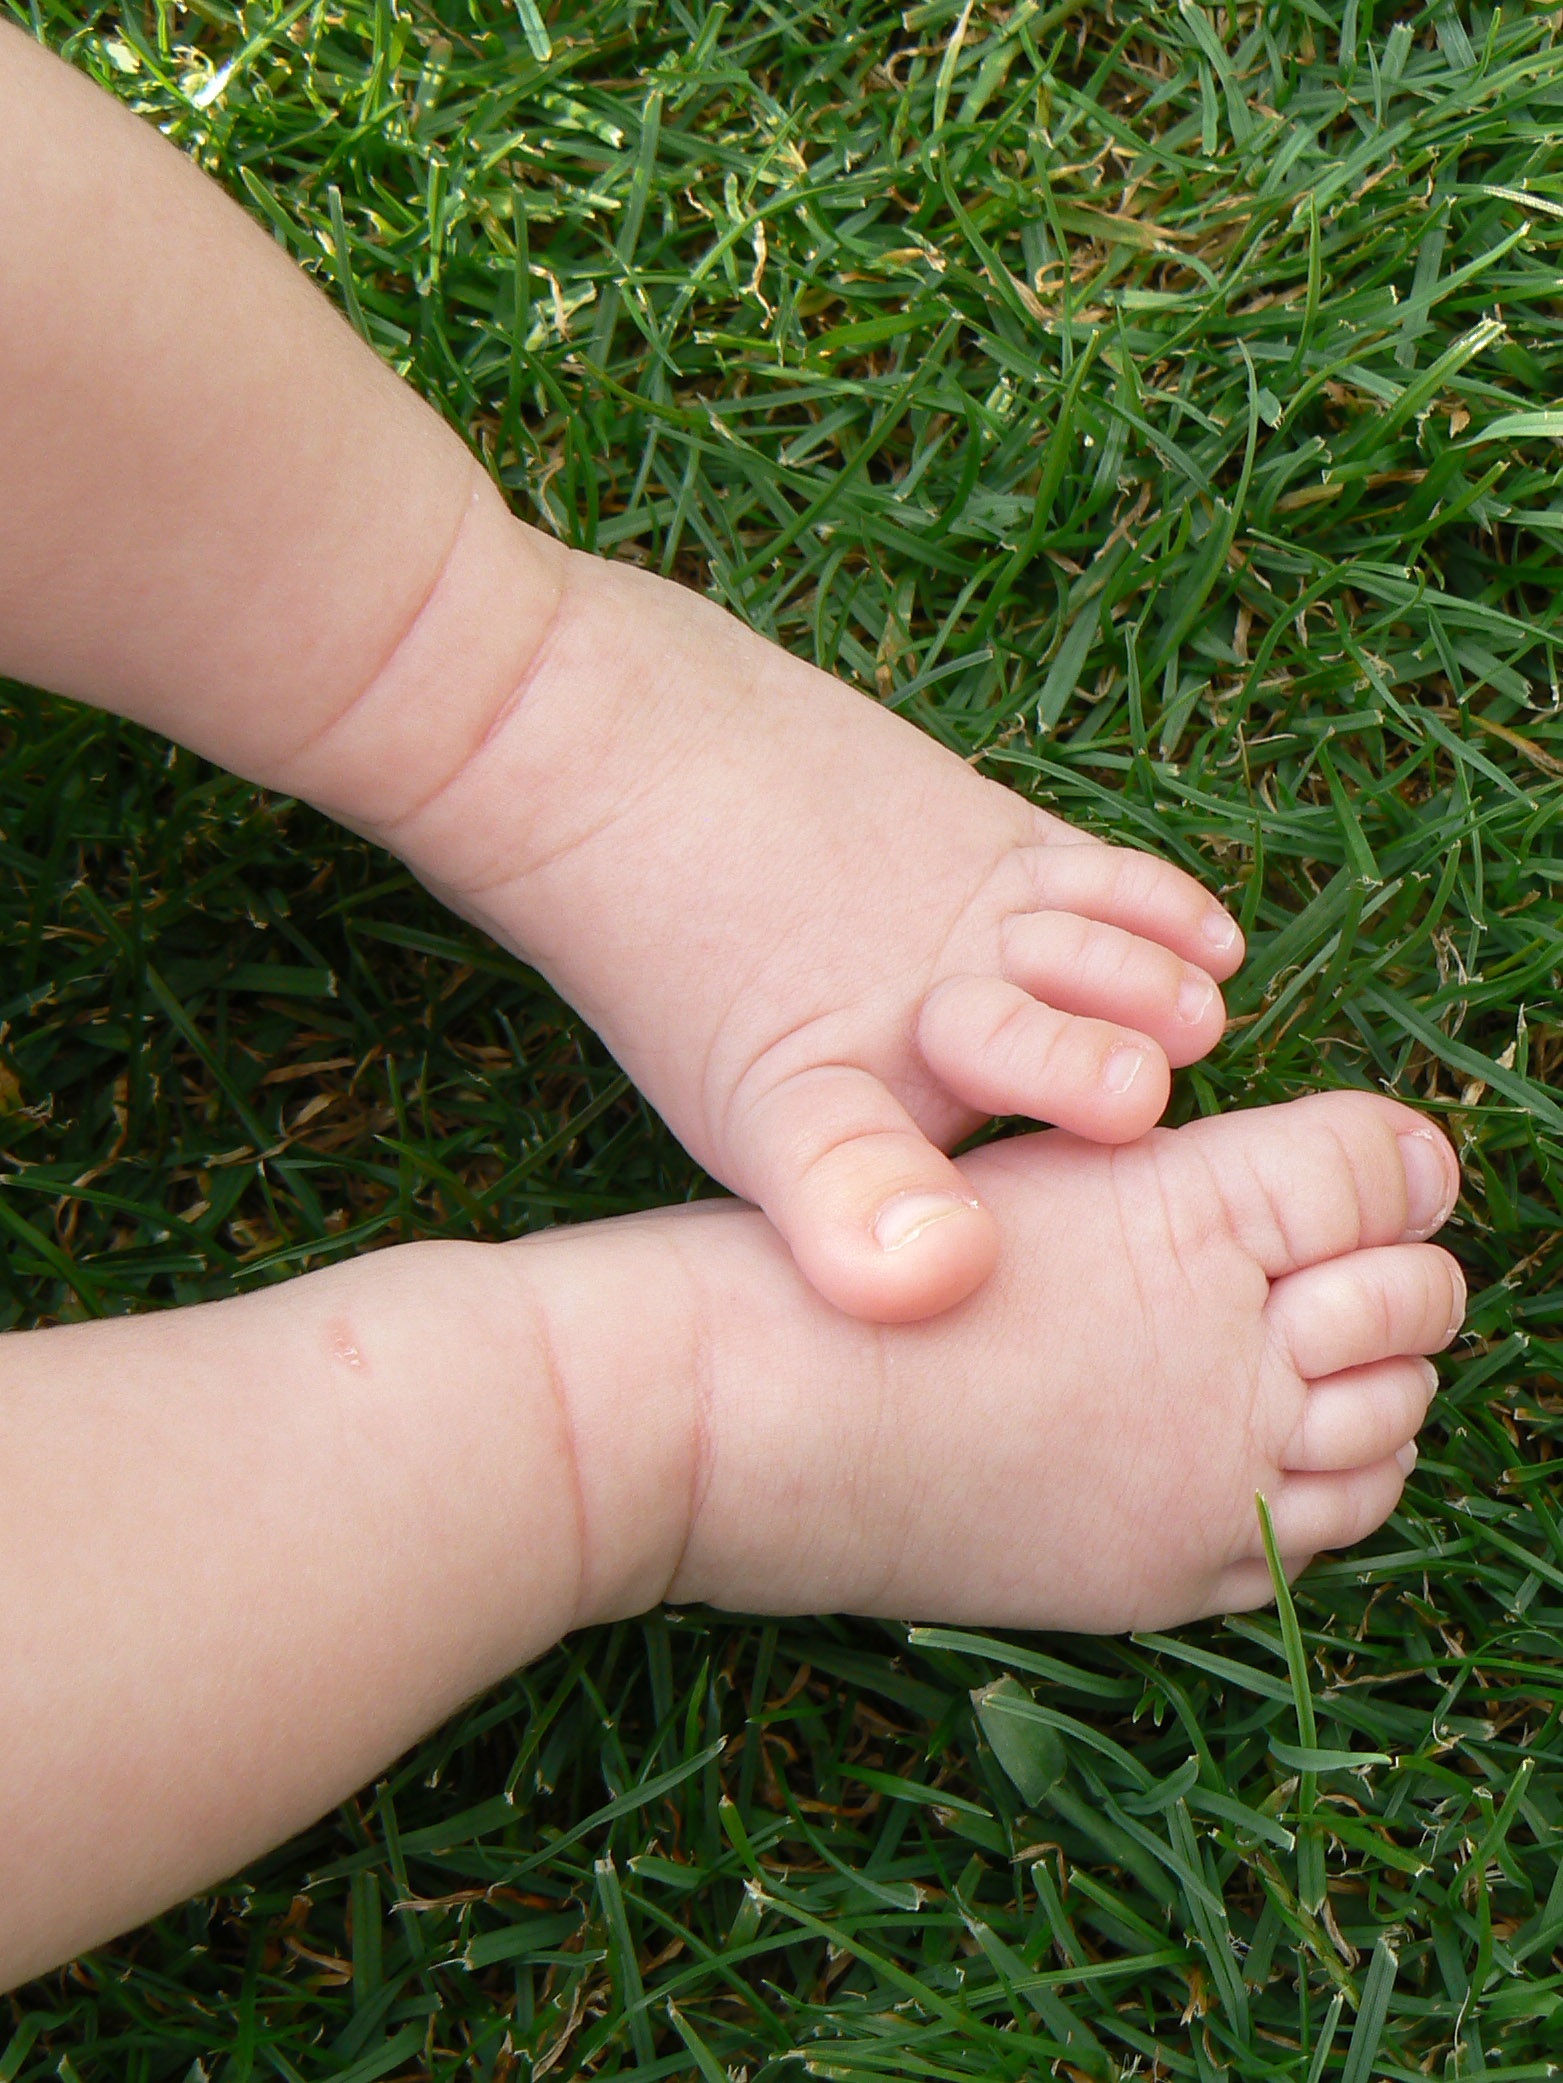
hand, grass, girl, lawn, feet, leg, finger, green, foot, soil, arm, nail, baby, human body, barefoot, toe, sense, parts of the body